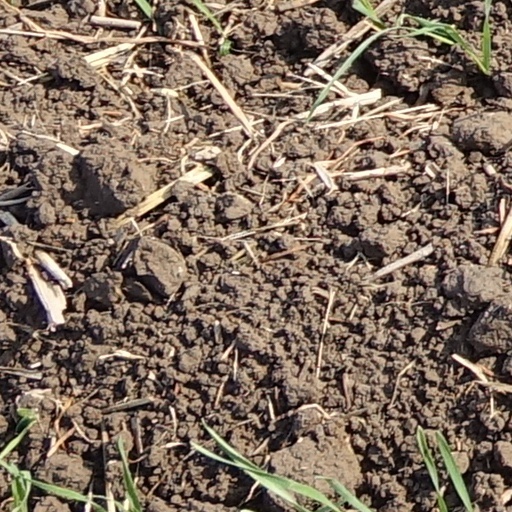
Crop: wheat